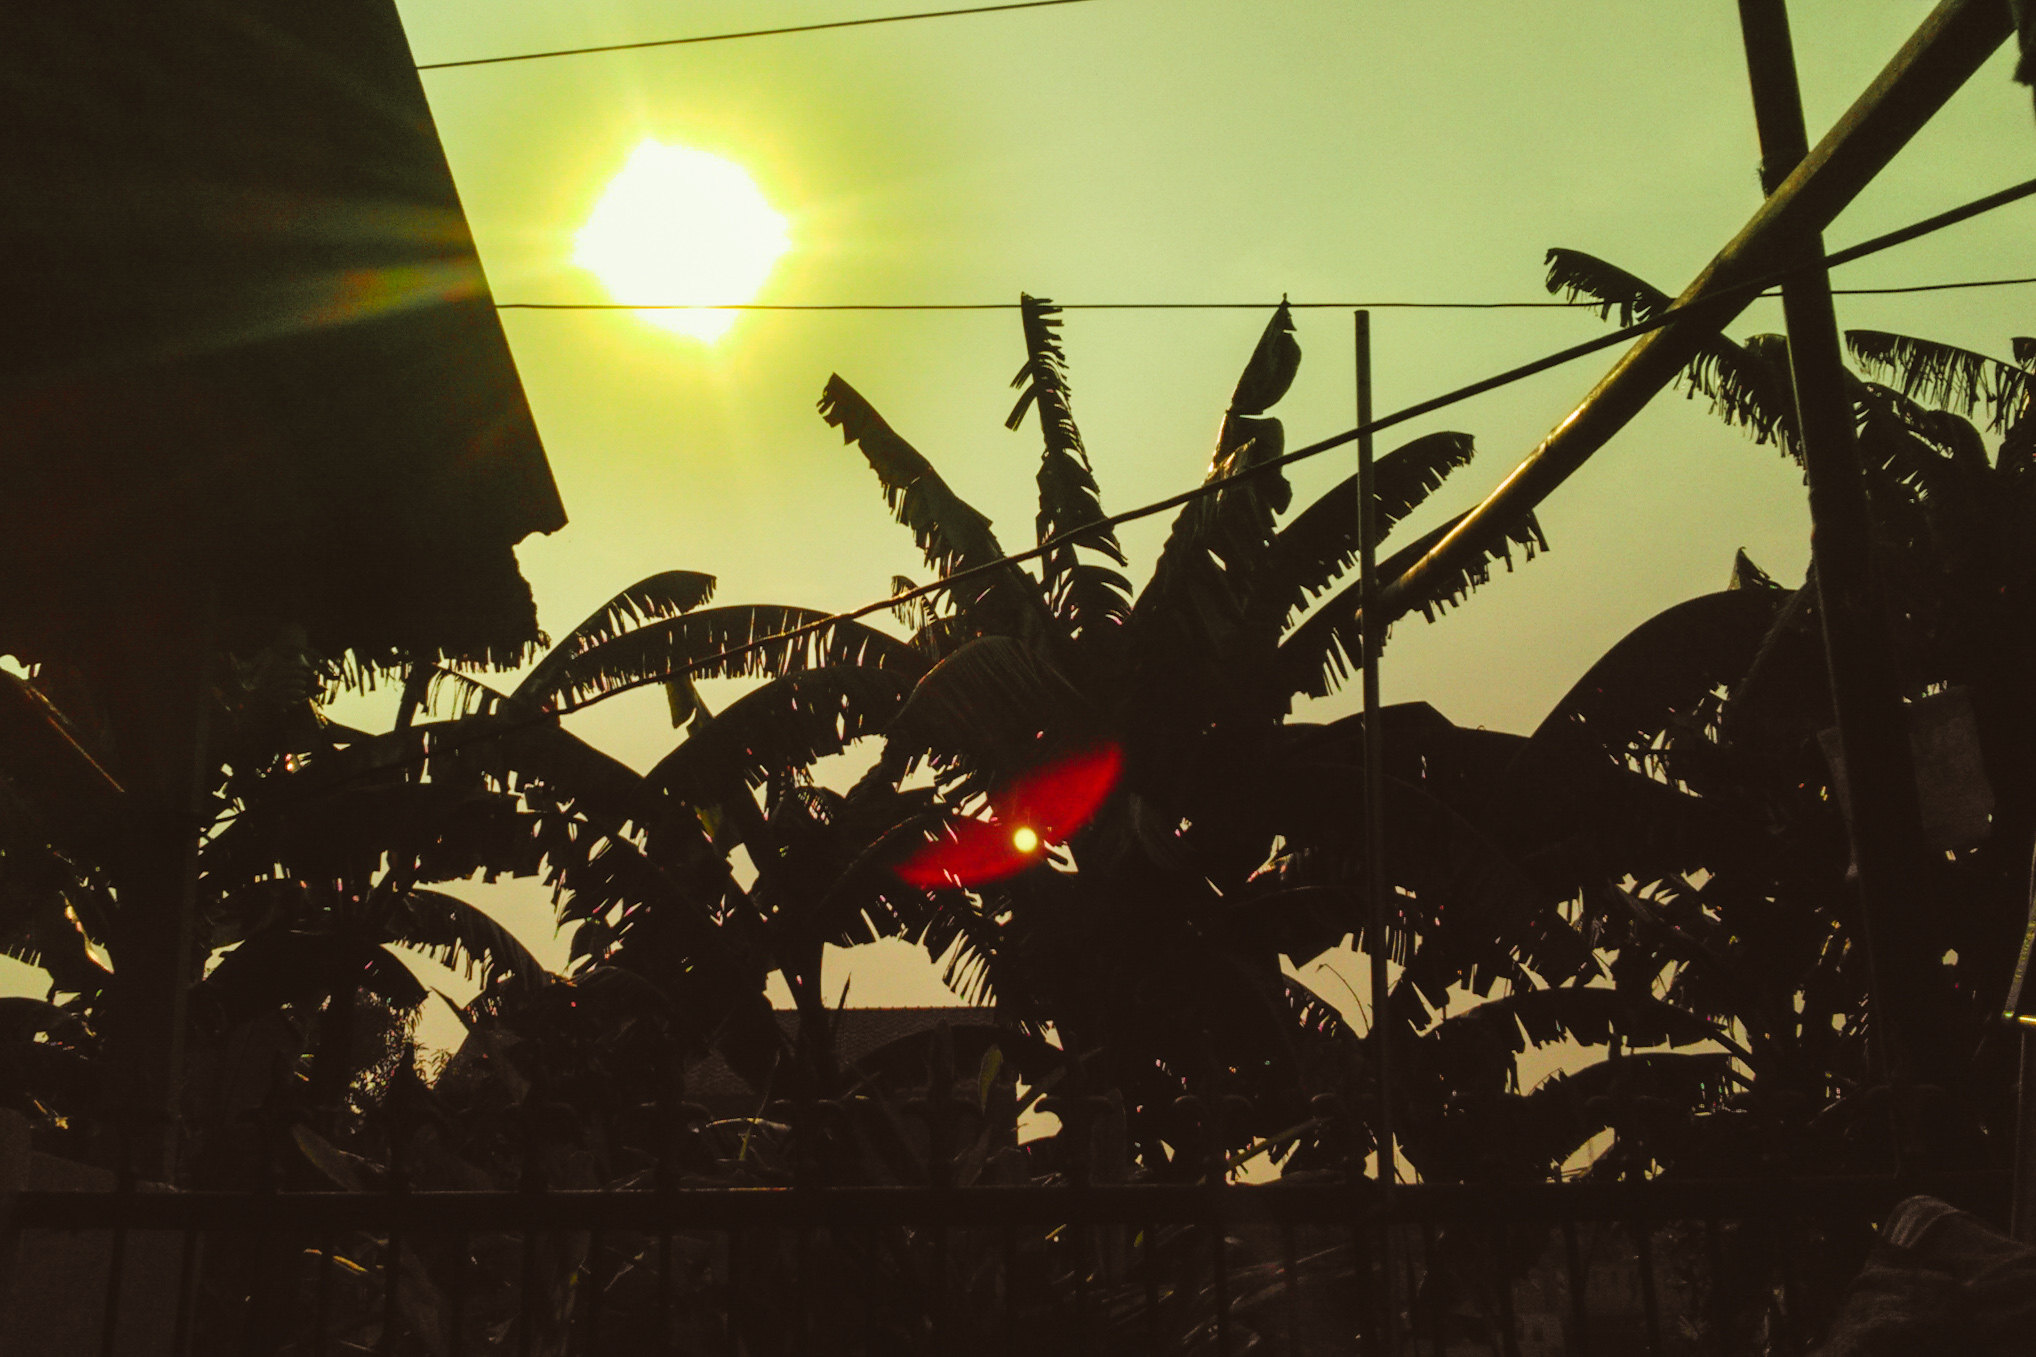
tree, light, plant, sky, night, sunlight, leaf, evening, darkness, computer wallpaper